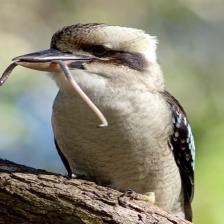
Species: KOOKABURRA
Scientific name: DACELO